Wi Pere

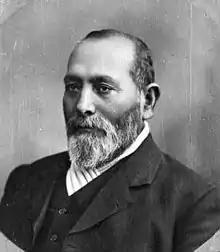
Wi Pere, circa 1884

Wiremu "Wi" Pere (7 March 1837 – 9 December 1915), was a Māori Member of Parliament in New Zealand. He represented Eastern Māori in the House of Representatives from 1884 to 1887, and again from 1893 to 1905. Pere's strong criticism of the government's Māori land policies and his involvement in the turbulent land wars in the 1860s and 1870s made him a revered Māori leader and he was known throughout his career as a contentious debator and outstanding orator in the use of the Māori language.